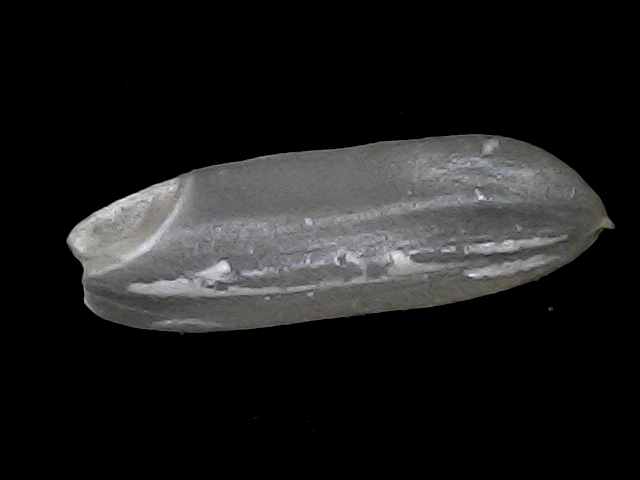
Rice variety: BRRI67